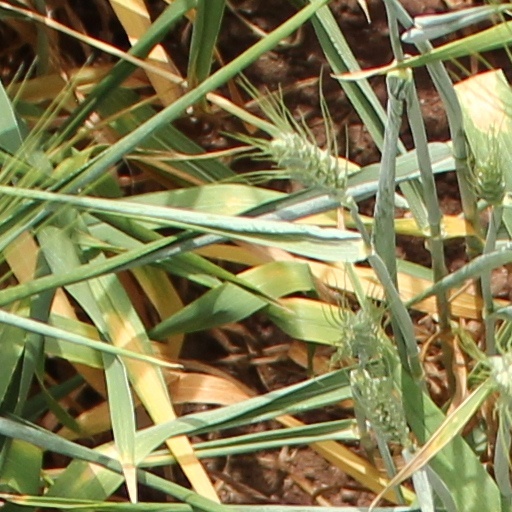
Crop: wheat